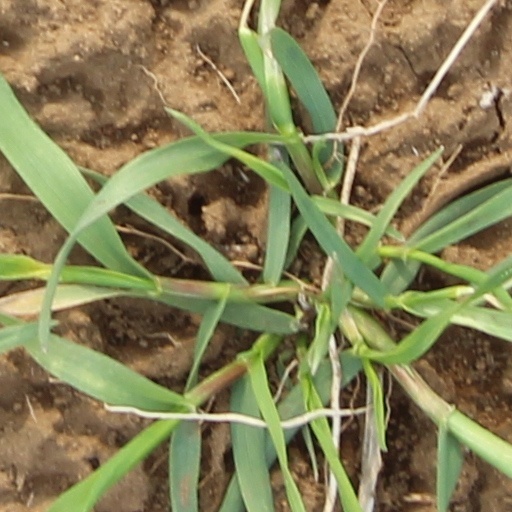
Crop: wheat